Amana Melome

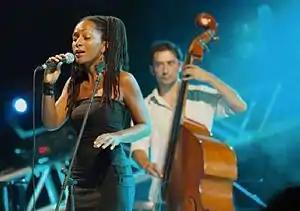
Amana headlining a festival in Italy

Melome moved to Los Angeles to pursue music after graduating, where she met Saverio "Sage" Principini and recorded her first album "Indigo Red" and her sophomoric album "Phoenix Rising", both recorded at the infamous Henson Recording Studios in Hollywood. After a U.S. release on indie label Savana Records, Amana's "Indigo Red" became the first CD to be sold in Whole Foods Markets, as they coined her music as "organic" and had her perform a mini-tour of the west-coast stores. "Indigo Red" was released in Europe on Irma Records in 2008. Following the American and European release of her record, Melome was headlining festivals and clubs, performing for private events for Fendi and Christian Dior before she landed herself a lead role on the most popular Italian sitcom Un medico in famiglia which aired on national TV.